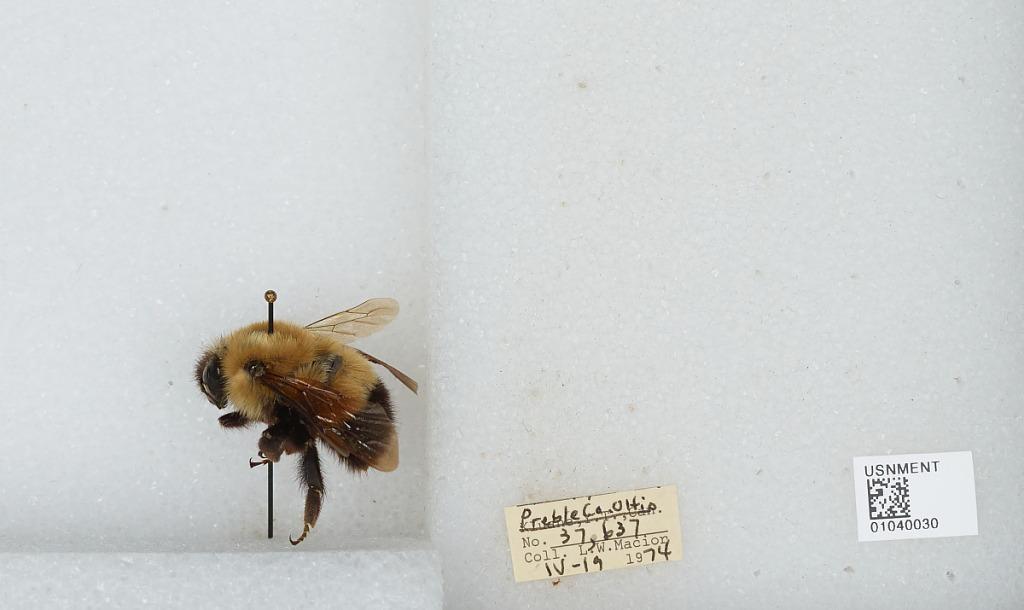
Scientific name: Bombus (Pyrobombus) perplexus Cresson
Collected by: L. Macior
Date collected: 1974-4-19
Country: United States
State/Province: Ohio
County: Preble
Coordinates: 39.7778, -84.6897